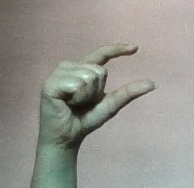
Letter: dal